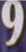
Number: 9